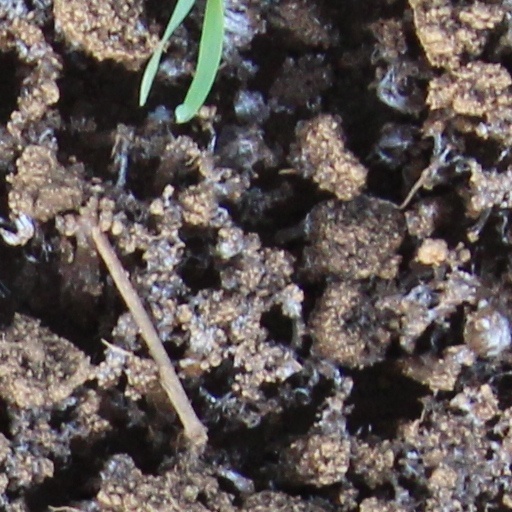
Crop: wheat